Baka people (Cameroon and Gabon)

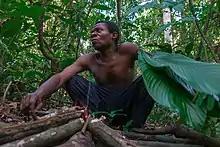
Chief Baka in the dja reserve

The Baka are a semi-nomadic people, like other hunter-gatherers such as the Bagyeli and the Twa. However, due to the intensive deforestation of the Central African Rainforest they are gradually becoming more sedentary. Pressures from their taller and more dominant neighbors, the Bantu, have also limited the Baka people’s ability to live their traditional lifestyle.